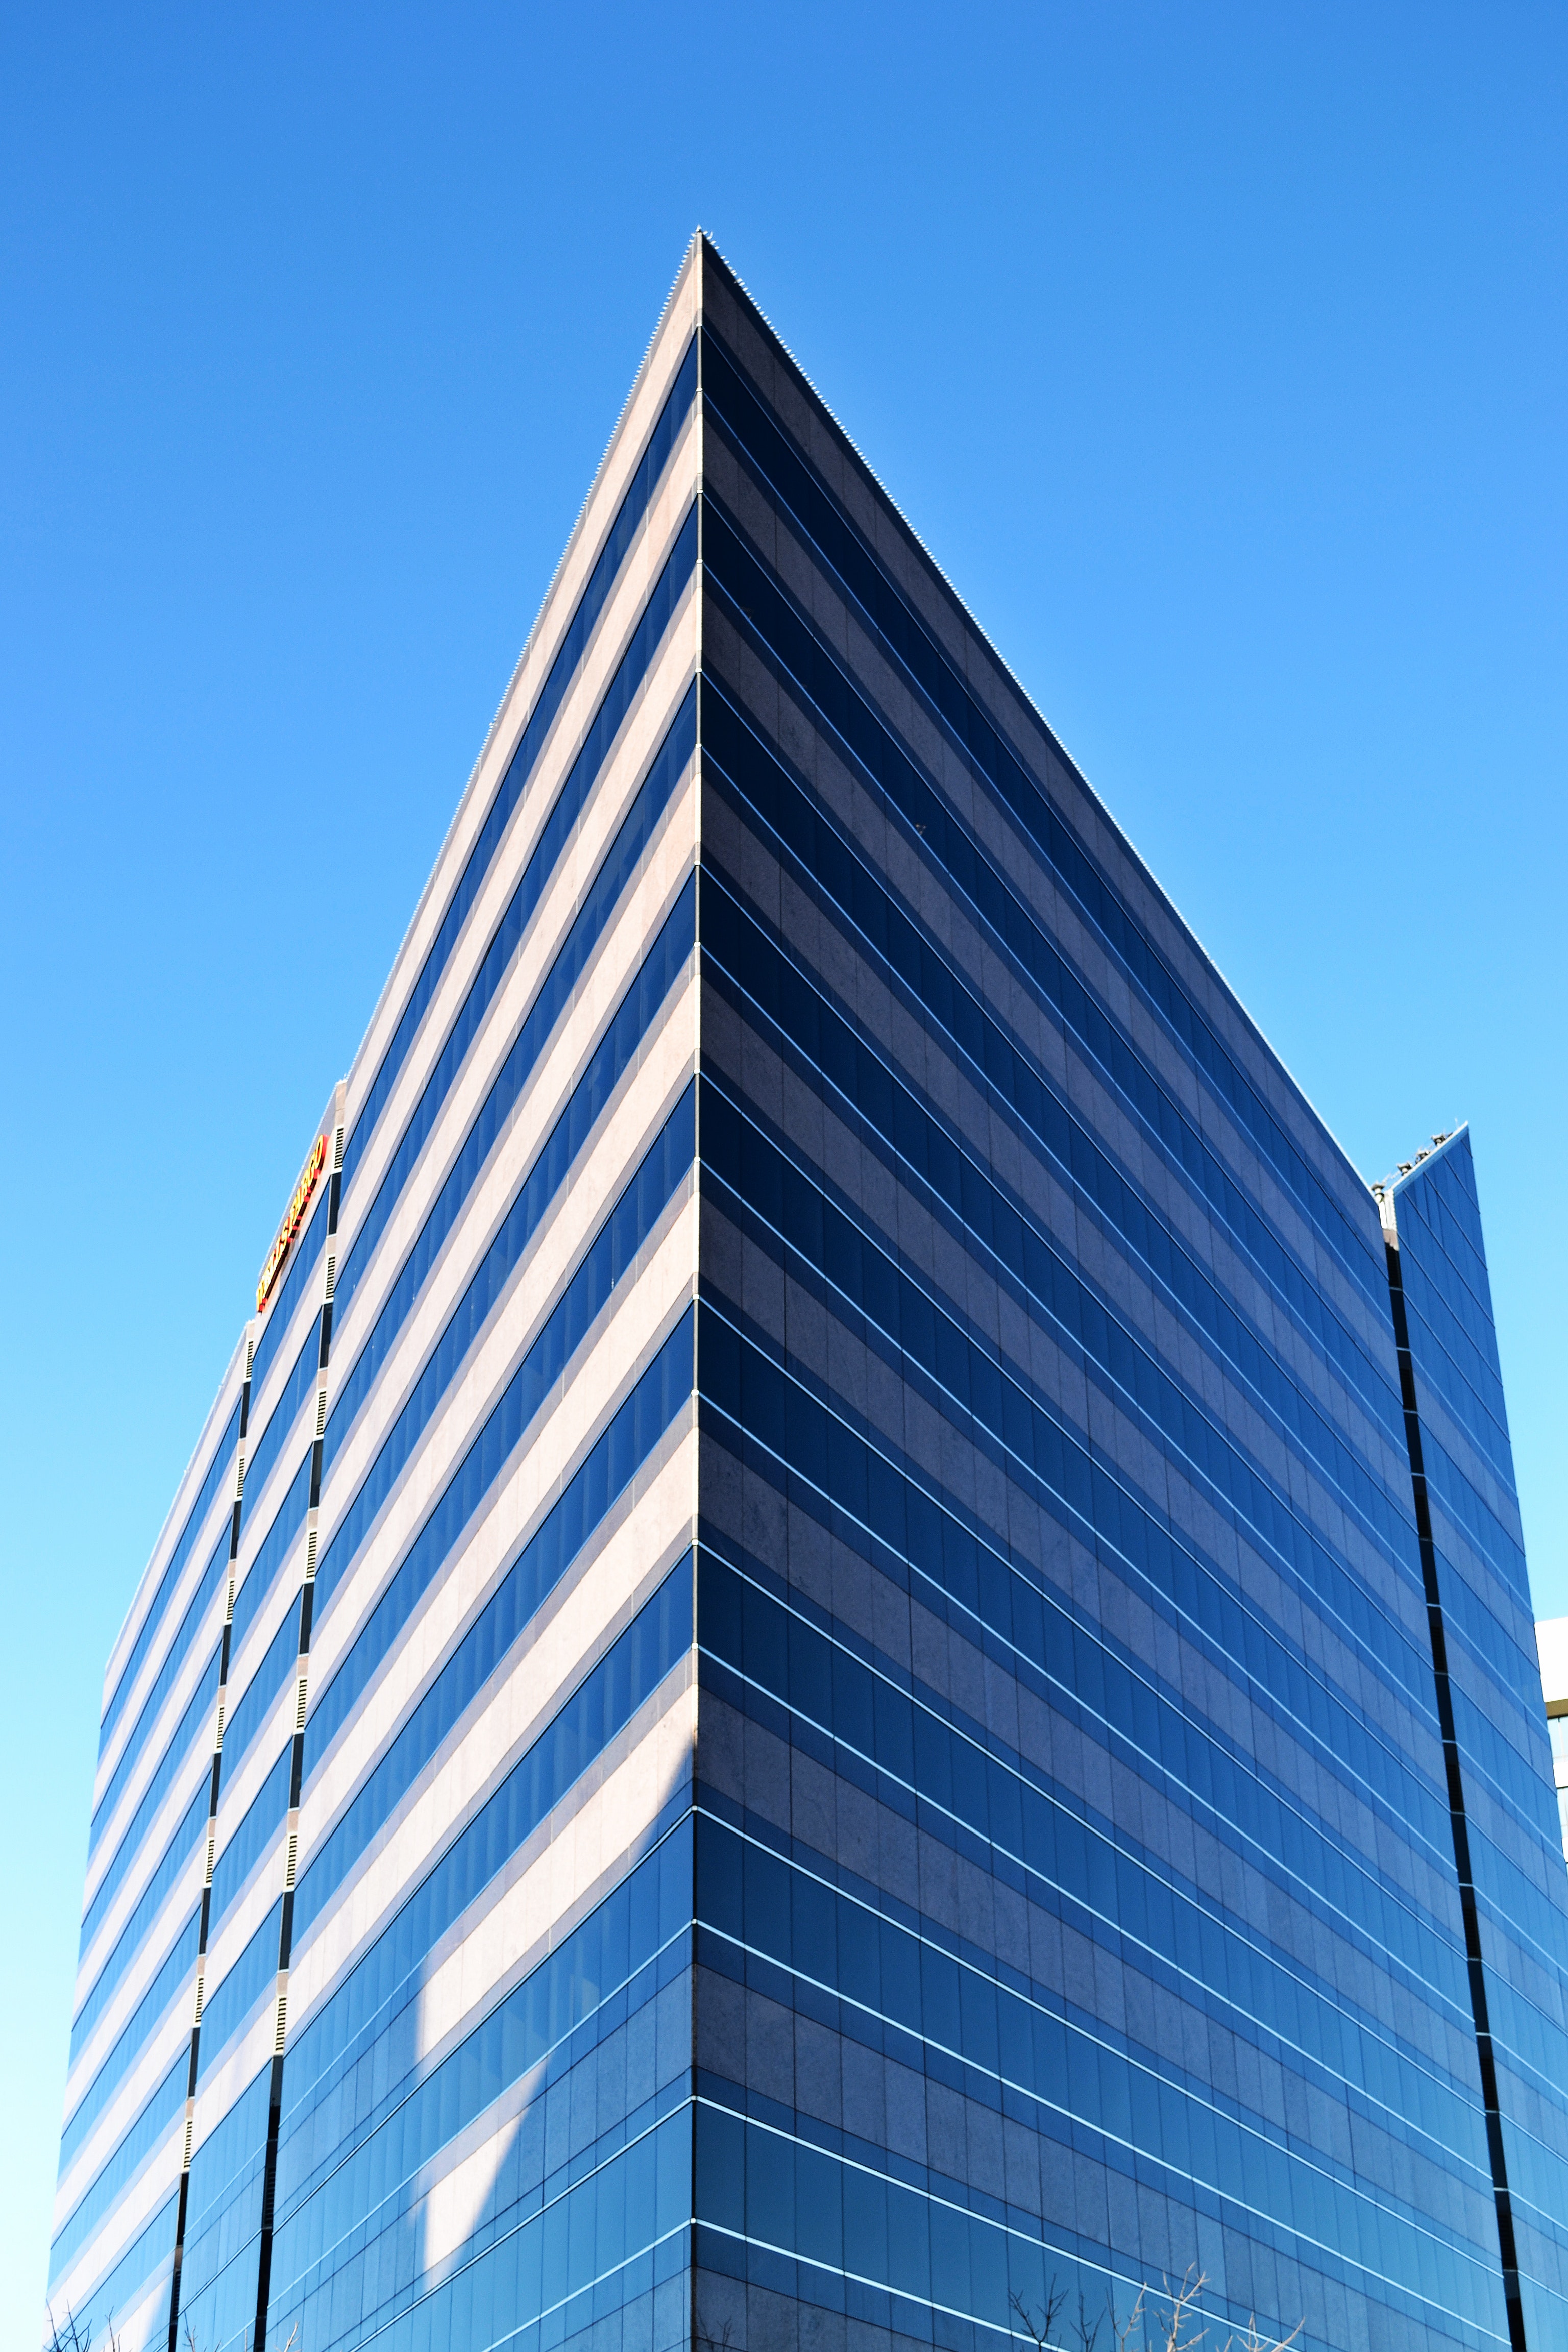
blue, daytime, architecture, commercial building, sky, building, skyscraper, tower block, metropolitan area, corporate headquarters, landmark, line, urban area, headquarters, facade, real estate, city, tower, condominium, metropolis, reflection, company, glass, mixed use, office, house